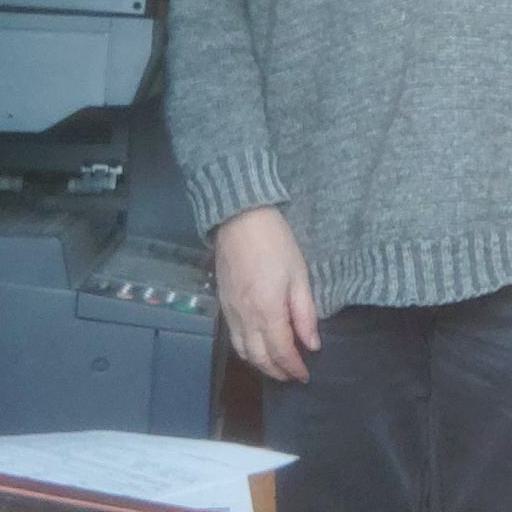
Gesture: no_gesture